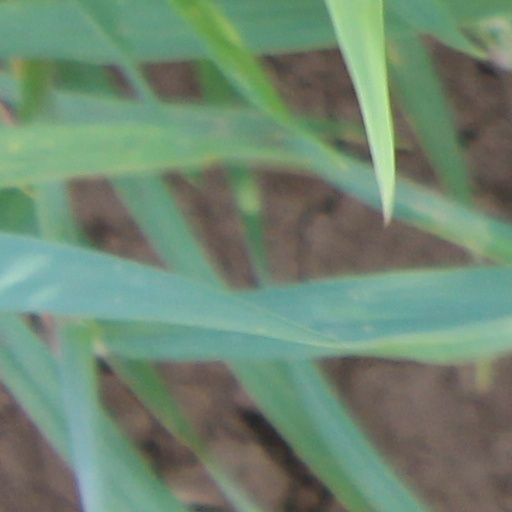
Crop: wheat